World in Conflict

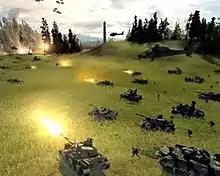
A large skirmish battle between NATO and Soviet troops.

"World in Conflict" focuses on real-time tactics (RTT) gameplay, in a similar manner to "Ground Control", a game also developed by Massive Entertainment, in which players deploy units onto a battlefield and must carefully make use of them to achieve victory, making use of support assets to further assist them. "World in Conflict" contains three factions: the United States, Soviet Union, and NATO. While players may only play as US and NATO forces during the single-player campaign, all three factions can be used in multiplayer games.